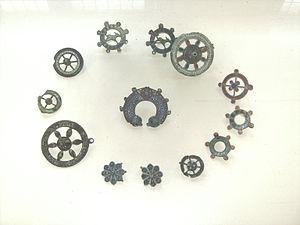
Berzée (Walcourt-Belgique) - cimetière gallo-romain des ""Villers"" - Fibules - musée archéologique de Namur"
L'histoire de la Wallonie peut être divisée en trois chapitres :
Berzée est une section de la ville belge de Walcourt située en Région wallonne dans la province de Namur.